Apollo command and service module

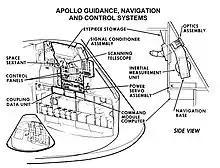
Guidance and navigation equipment

The central pressure vessel of the command module was its sole habitable compartment. It had an interior volume of and housed the main control panels, crew seats, guidance and navigation systems, food and equipment lockers, the waste management system, and the docking tunnel.